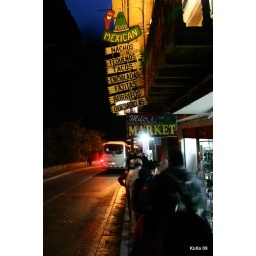
Waiting in line for the bus up the mountain (6:00 am).